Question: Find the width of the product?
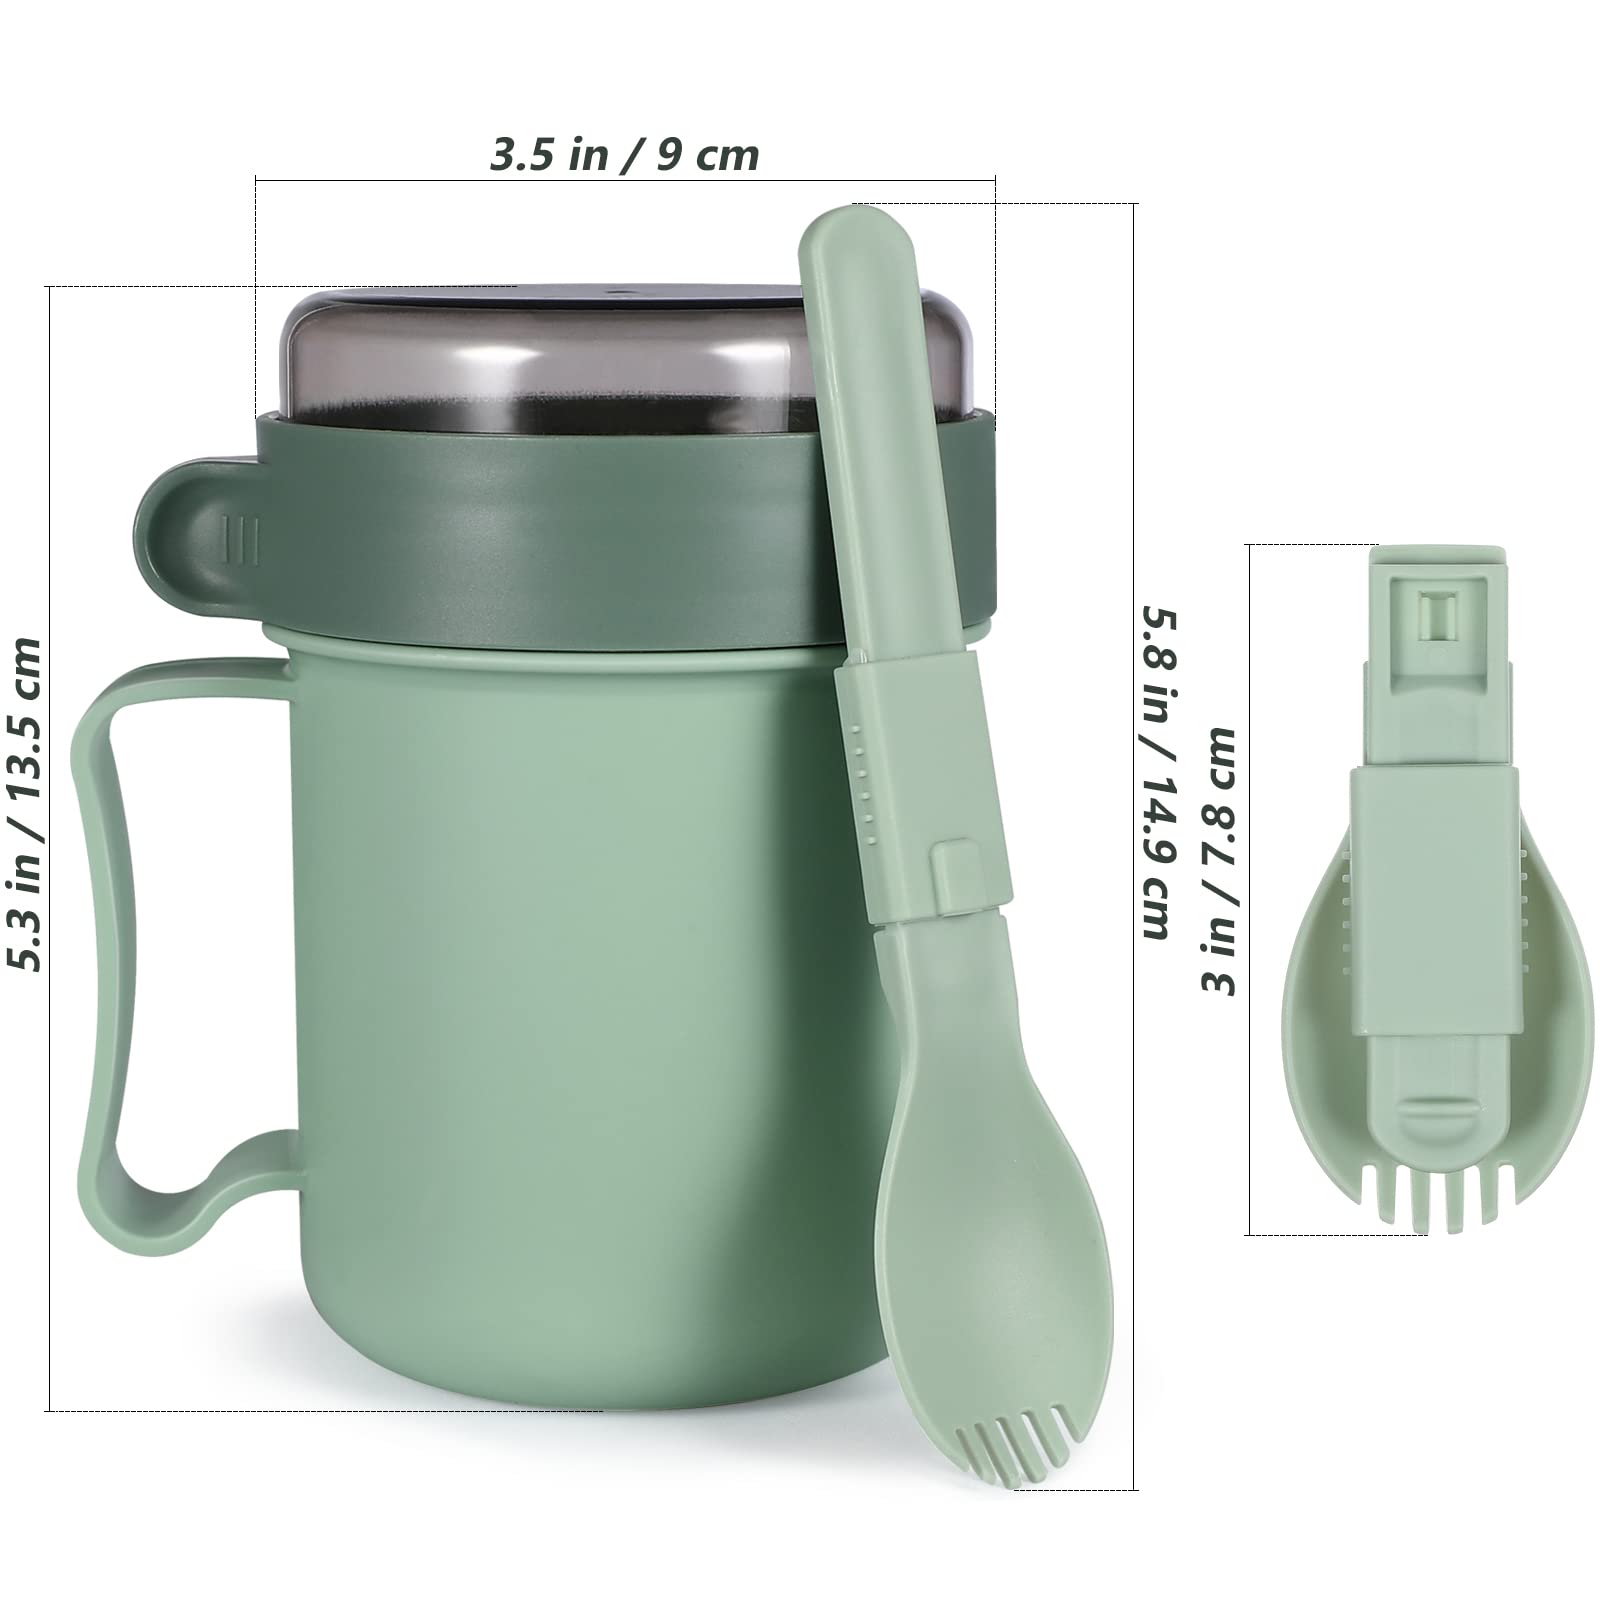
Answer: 3.5 inch